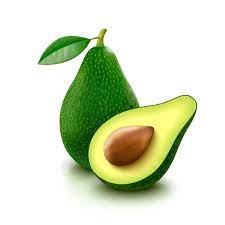
Label: Avocado